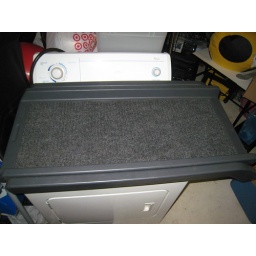
Ramp for dog to climb in SUV,prevent injury when jumping in and out of Truck of SUV.